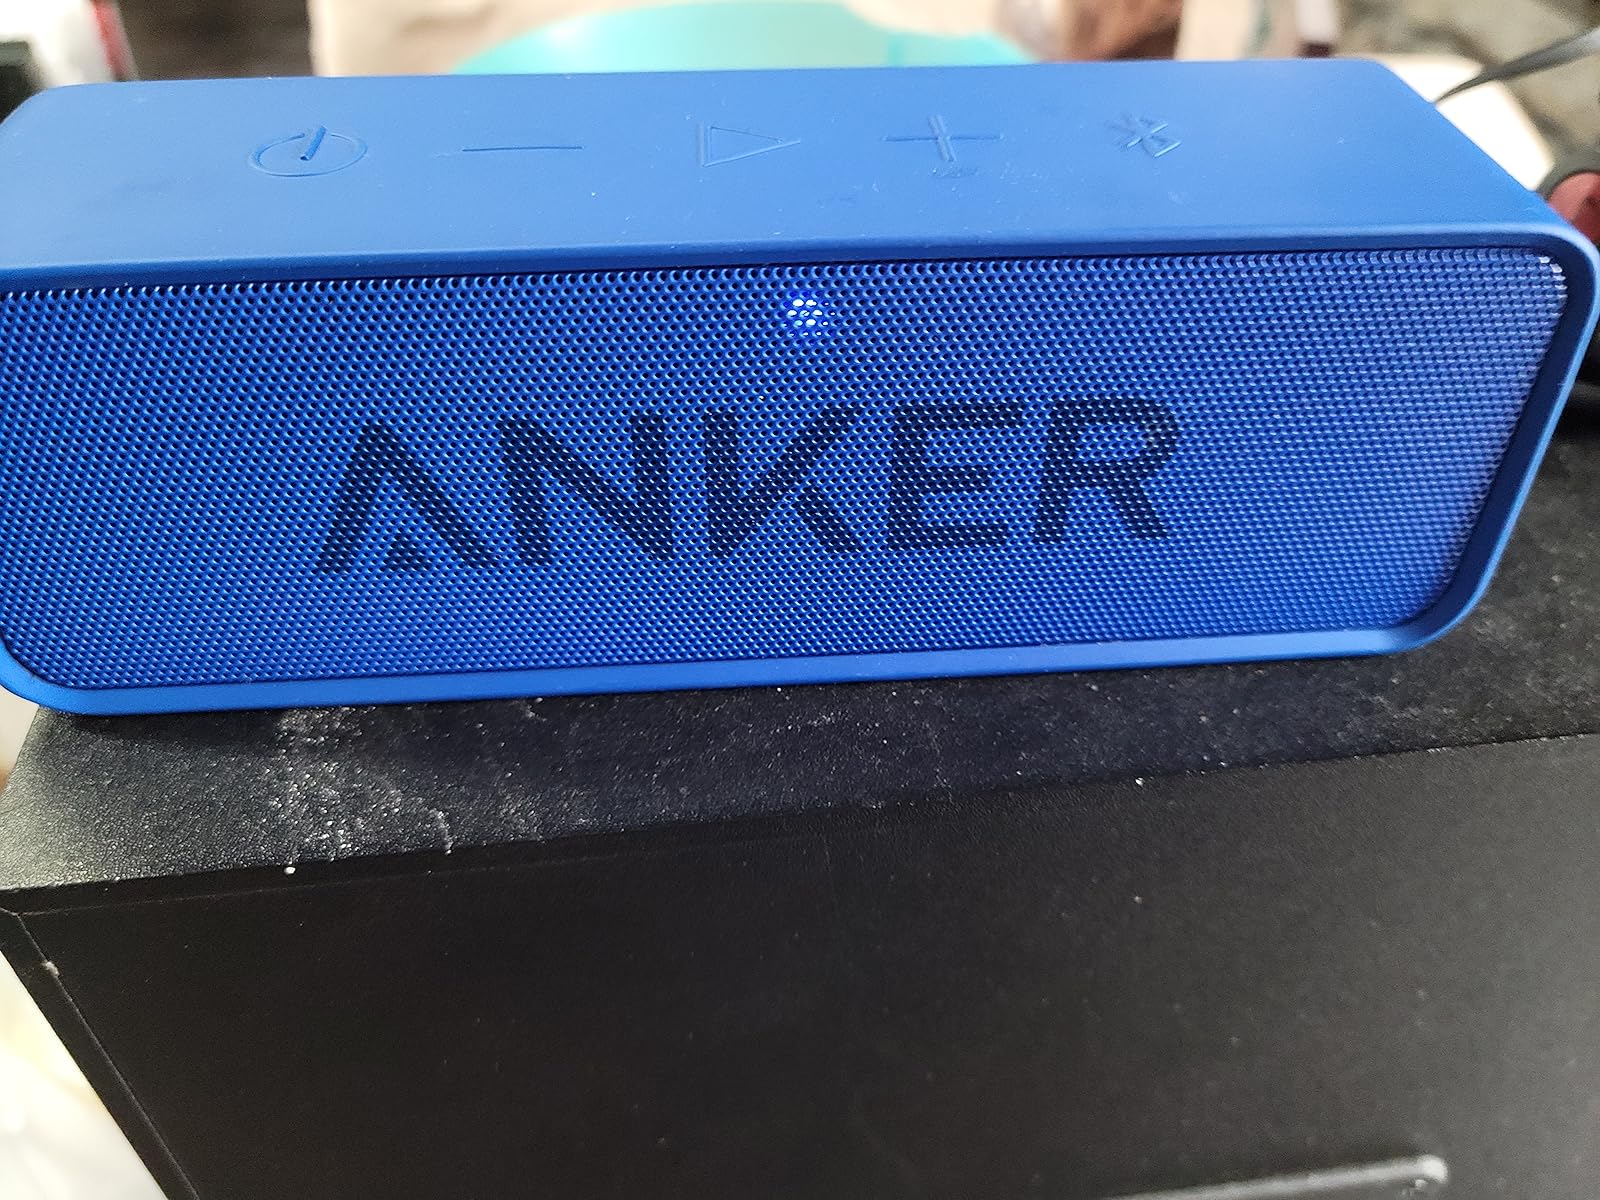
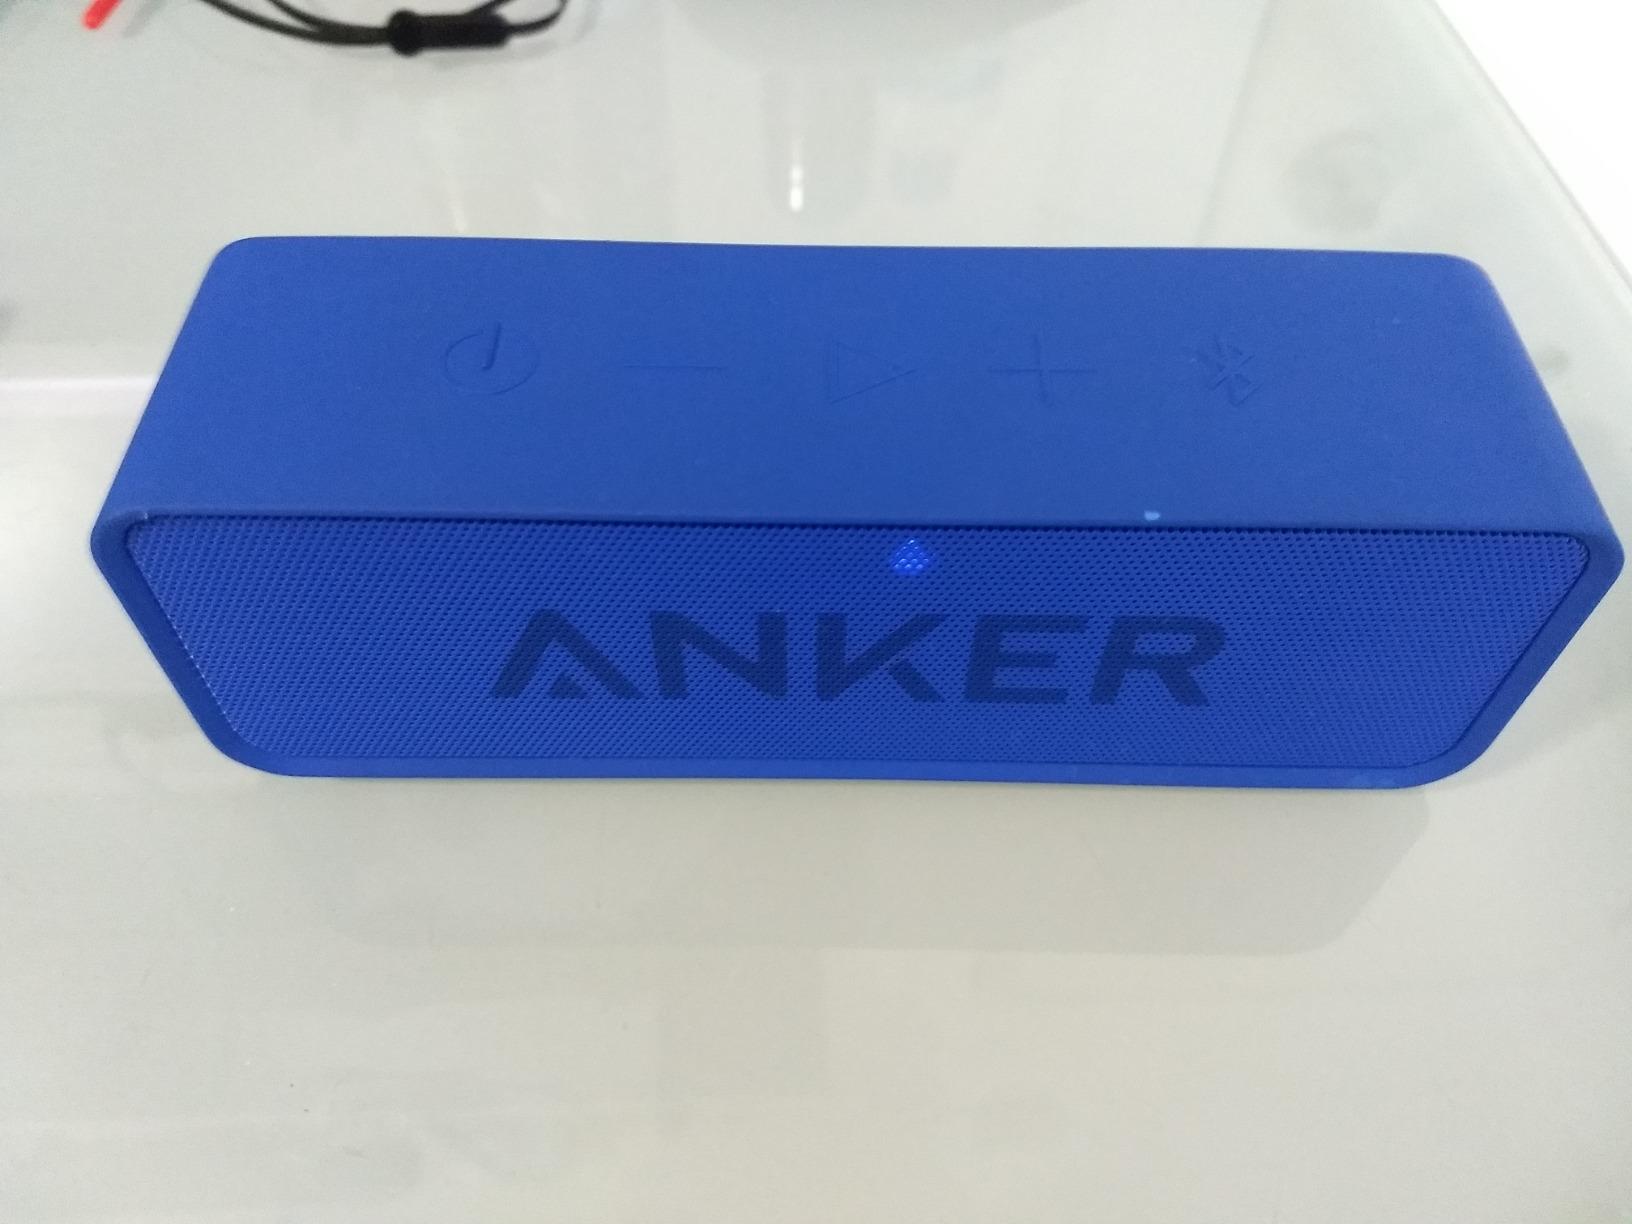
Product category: speaker
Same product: yes